Anna of Saxony

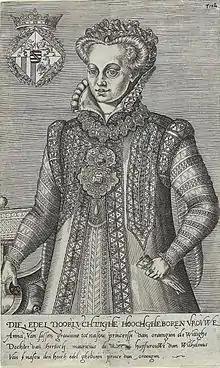
Anna of Saxony—Engraving by Abraham de Bruyn (1566)

On 2 June 1561 the marriage contract was signed in Torgau. Anna's dowry would be the large sum of 100,000 thalers. The wedding took place on 24 August 1561 in Leipzig. On 1 September 1561 William of Orange, along with his young wife, relocated to the Netherlands.